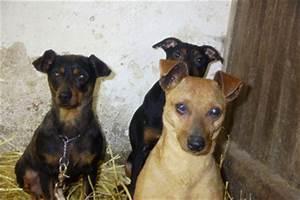
dog